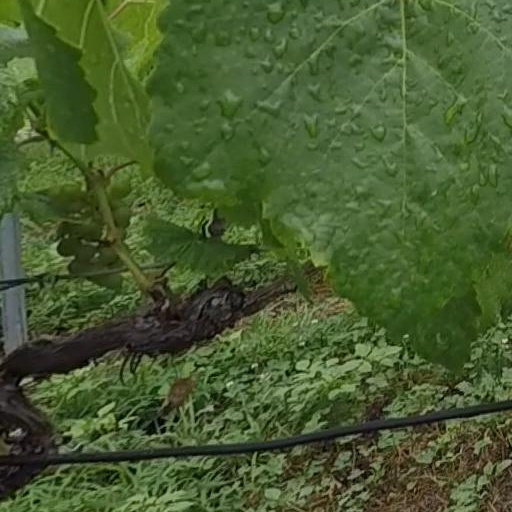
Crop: grape